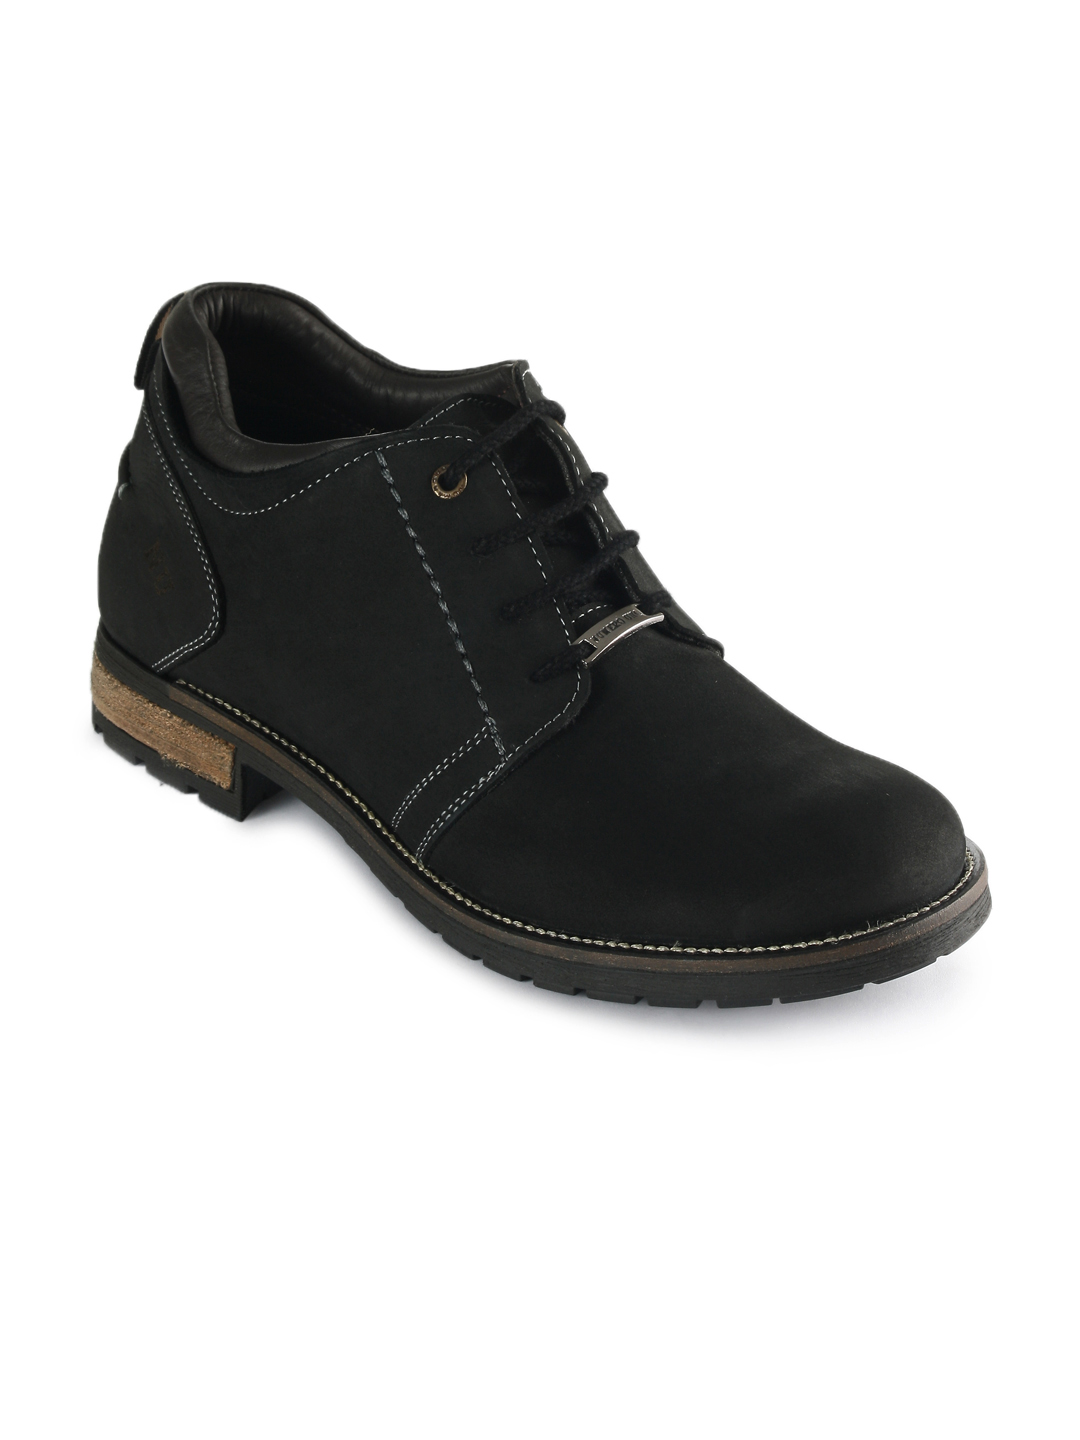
Numero Uno Men Black Shoes
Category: Footwear / Shoes / Casual Shoes
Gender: Men
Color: Black
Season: Summer 2013
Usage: Casual